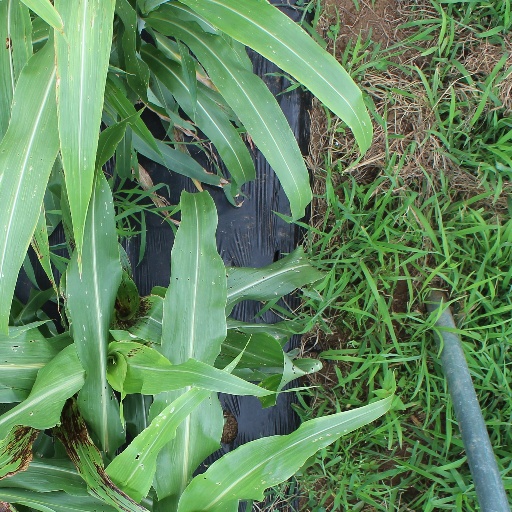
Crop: sorghum